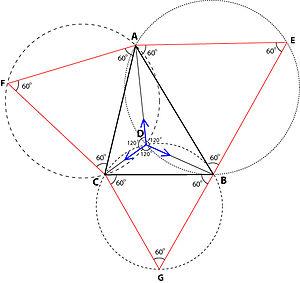
Le problème de Weber est l’un des problèmes les plus célèbres de la théorie de la localisation. Il généralise le problème de Fermat et il a lui-même été généralisé par le problème d’attraction-répulsion.